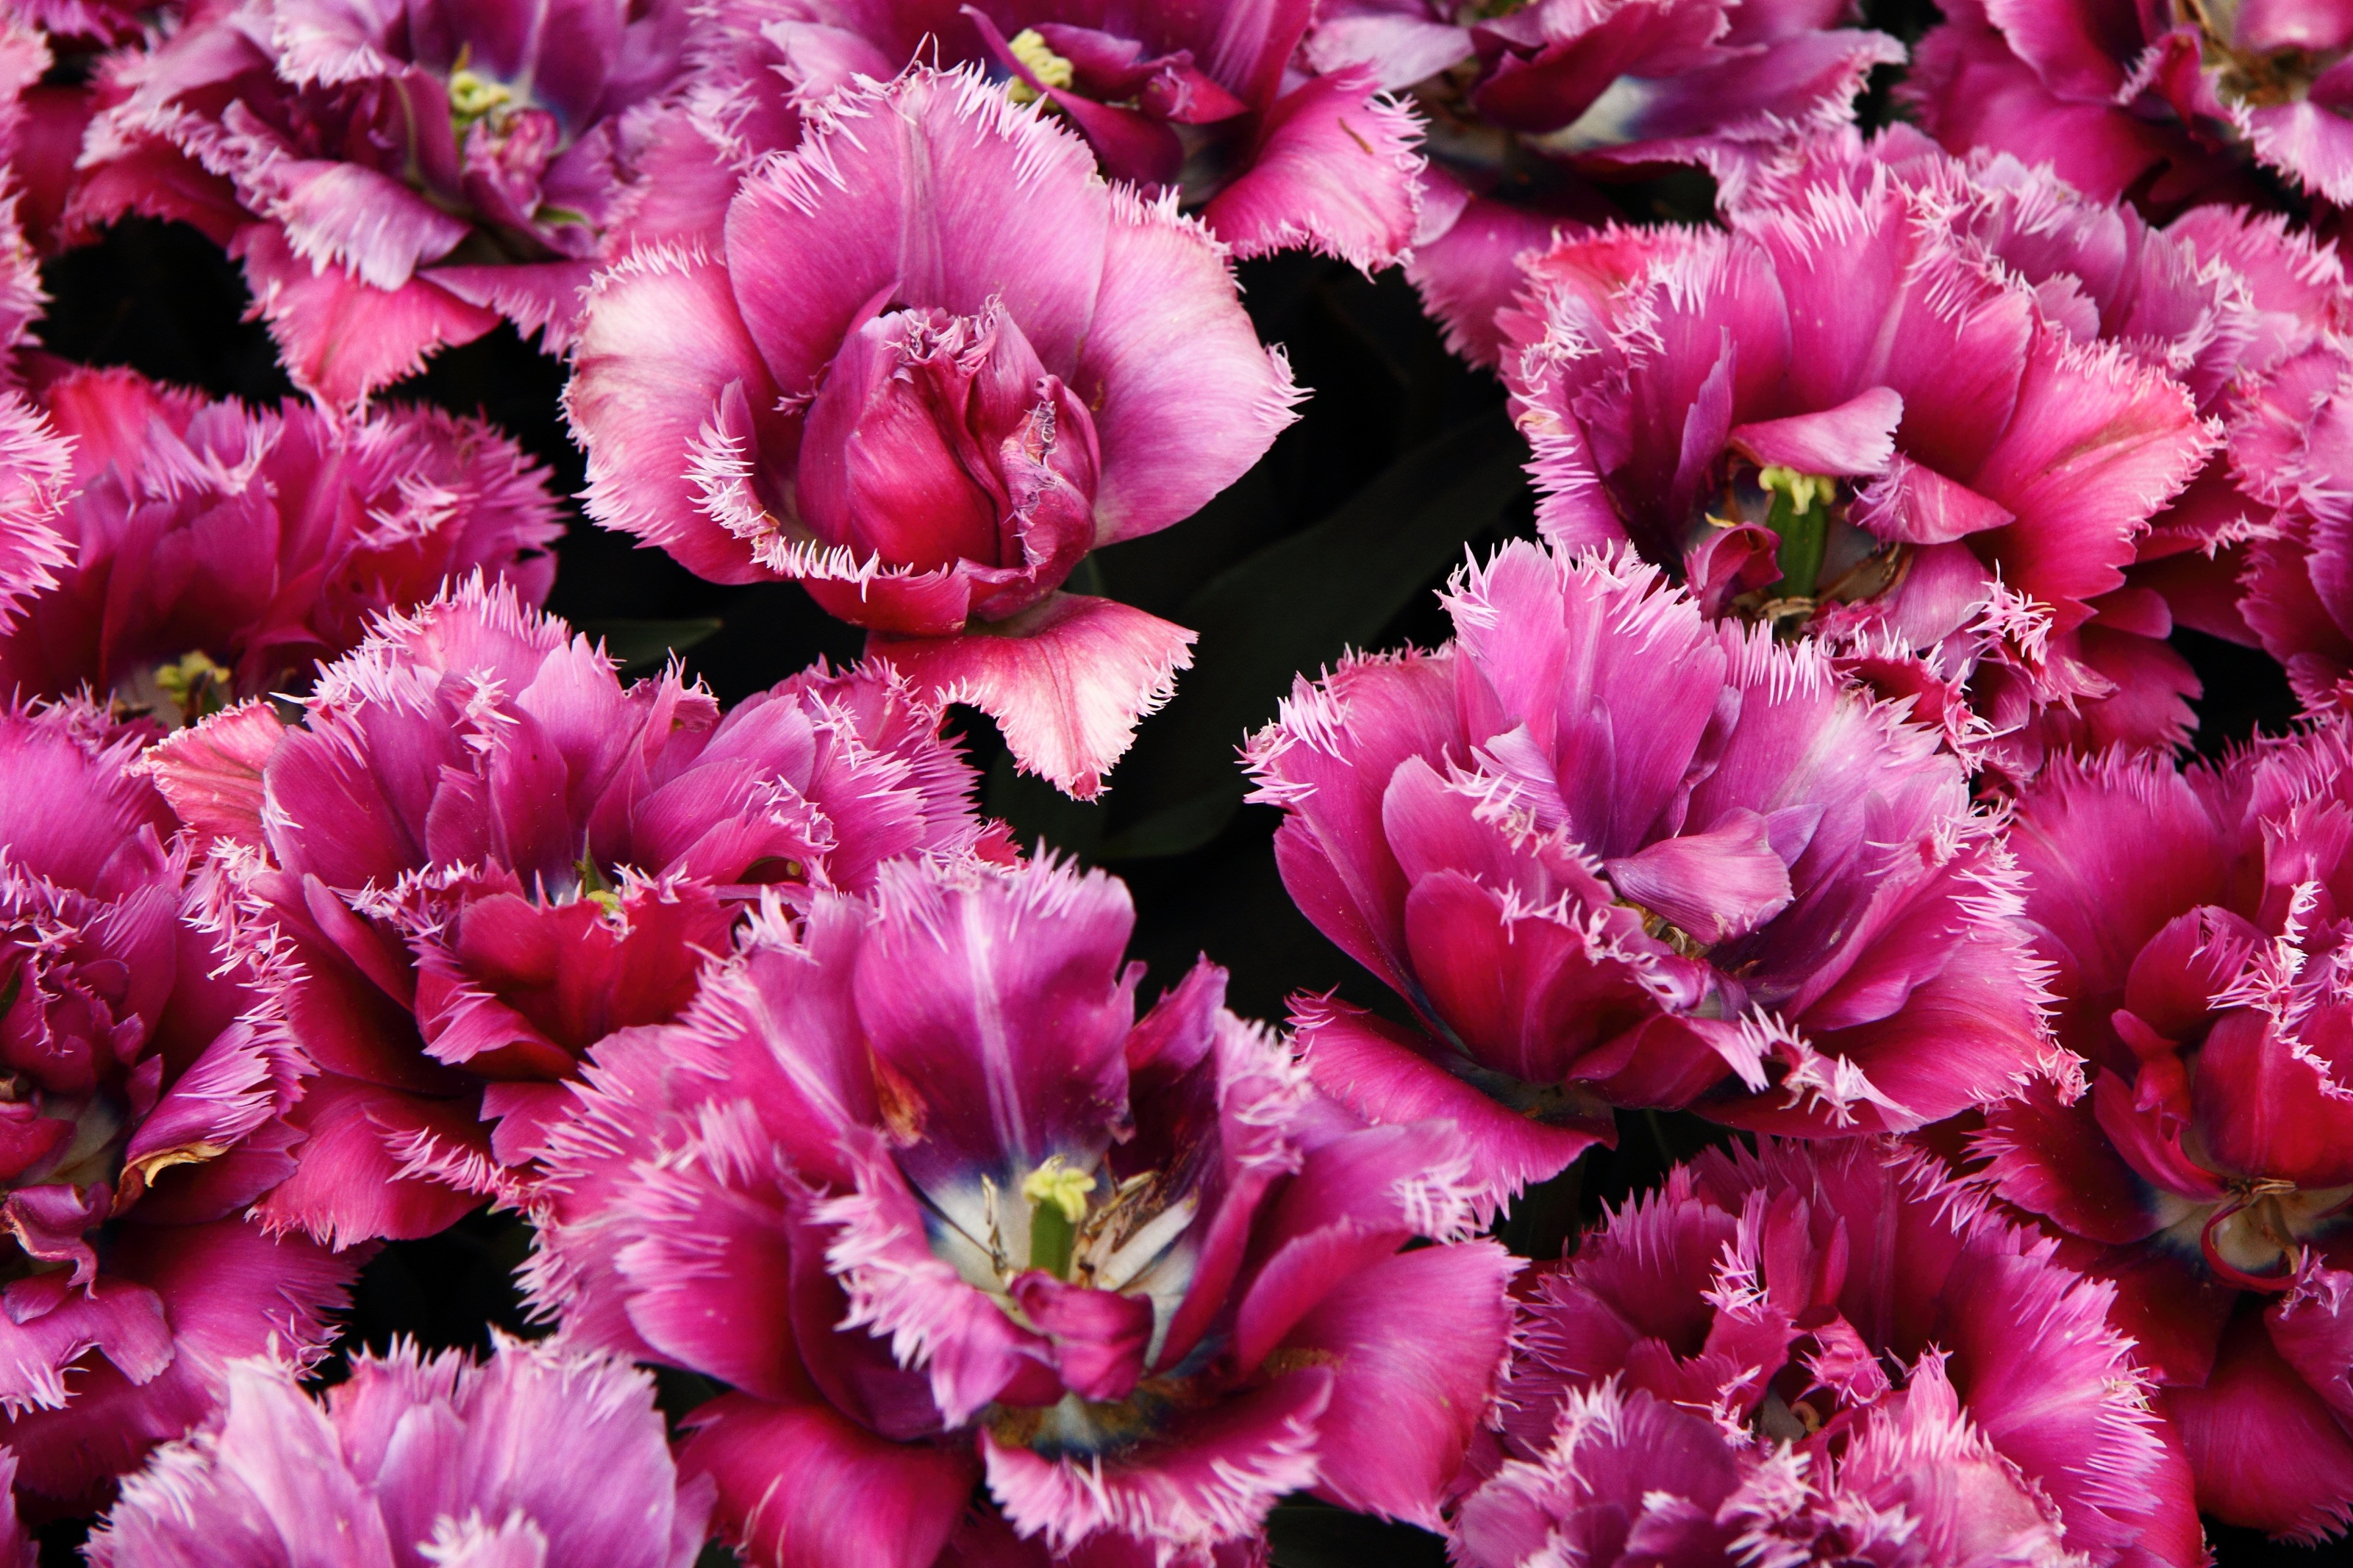
blossom, plant, flower, petal, tulip, spring, garden, flora, flowers, carnation, tulips, floristry, dianthus, macro photography, flowering plant, peruvian lily, land plant, pink family, alstroemeriaceae